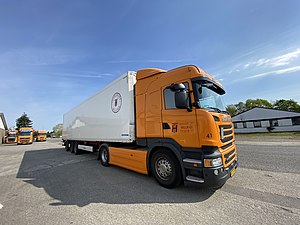
HT Transport & Spedition A/S / Historie
HT Transport & Spedition trækker og trailer
HT Transport & Spedition trækker og trailer
HT Trækker og trailer
H.T Transport & Spedition A/S er et dansk familieejet transport firma med danske chauffører og danske lastbiler, der blev startet i 1973 i Billund, Danmark. Siden stiftelsen af firmaet vokset fra en lille vognmands virksomhed med 7 lastbiler til i dag at råder over mere end 200 rullende enheder.